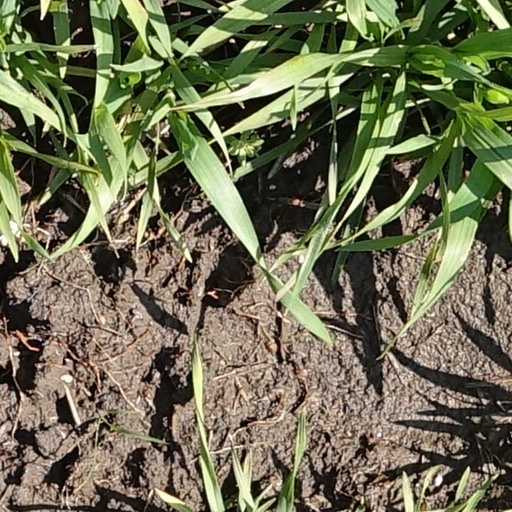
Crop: wheat